Grand Master of Ceremonies of France

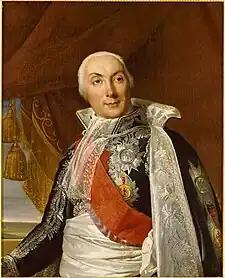
Louis Philippe, Marquis et Comte de Ségur, in the costume of the Grand Master of Ceremonies of the First Empire.

The Grand Master of Ceremonies of France or Grand maître des cérémonies de France was one of the Great Officers of the Maison du Roi ("King's Household") during the Ancien Régime and Bourbon Restoration. His function was to organize all public ceremonies of the crown.